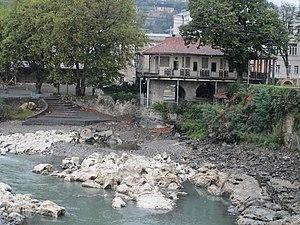
Vakhtang V, aussi connu comme Chah Navaz Khan est un monarque du royaume géorgien de Karthli, un prince de Moukhran sous les noms de Vakhtang II et Bakhouta Beg, et un homme politique de la Perse séfévide de la dynastie des Bagration de Moukhran. Il est le premier roi de Karthli représentant la branche cadette des Bagrations de Moukhran, une lignée qui dirige Tbilissi jusqu'en 1746. Il est également l'ancêtre paternel de monarques de Kakhétie et d'Iméréthie et de nombreux princes russo-géorgiens, dont Piotr Ivanovitch Bagration.